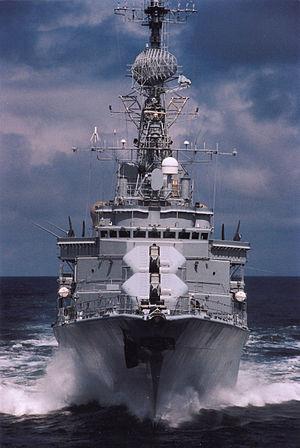
Frégate anti-sous-marines type F67 Tourville D610